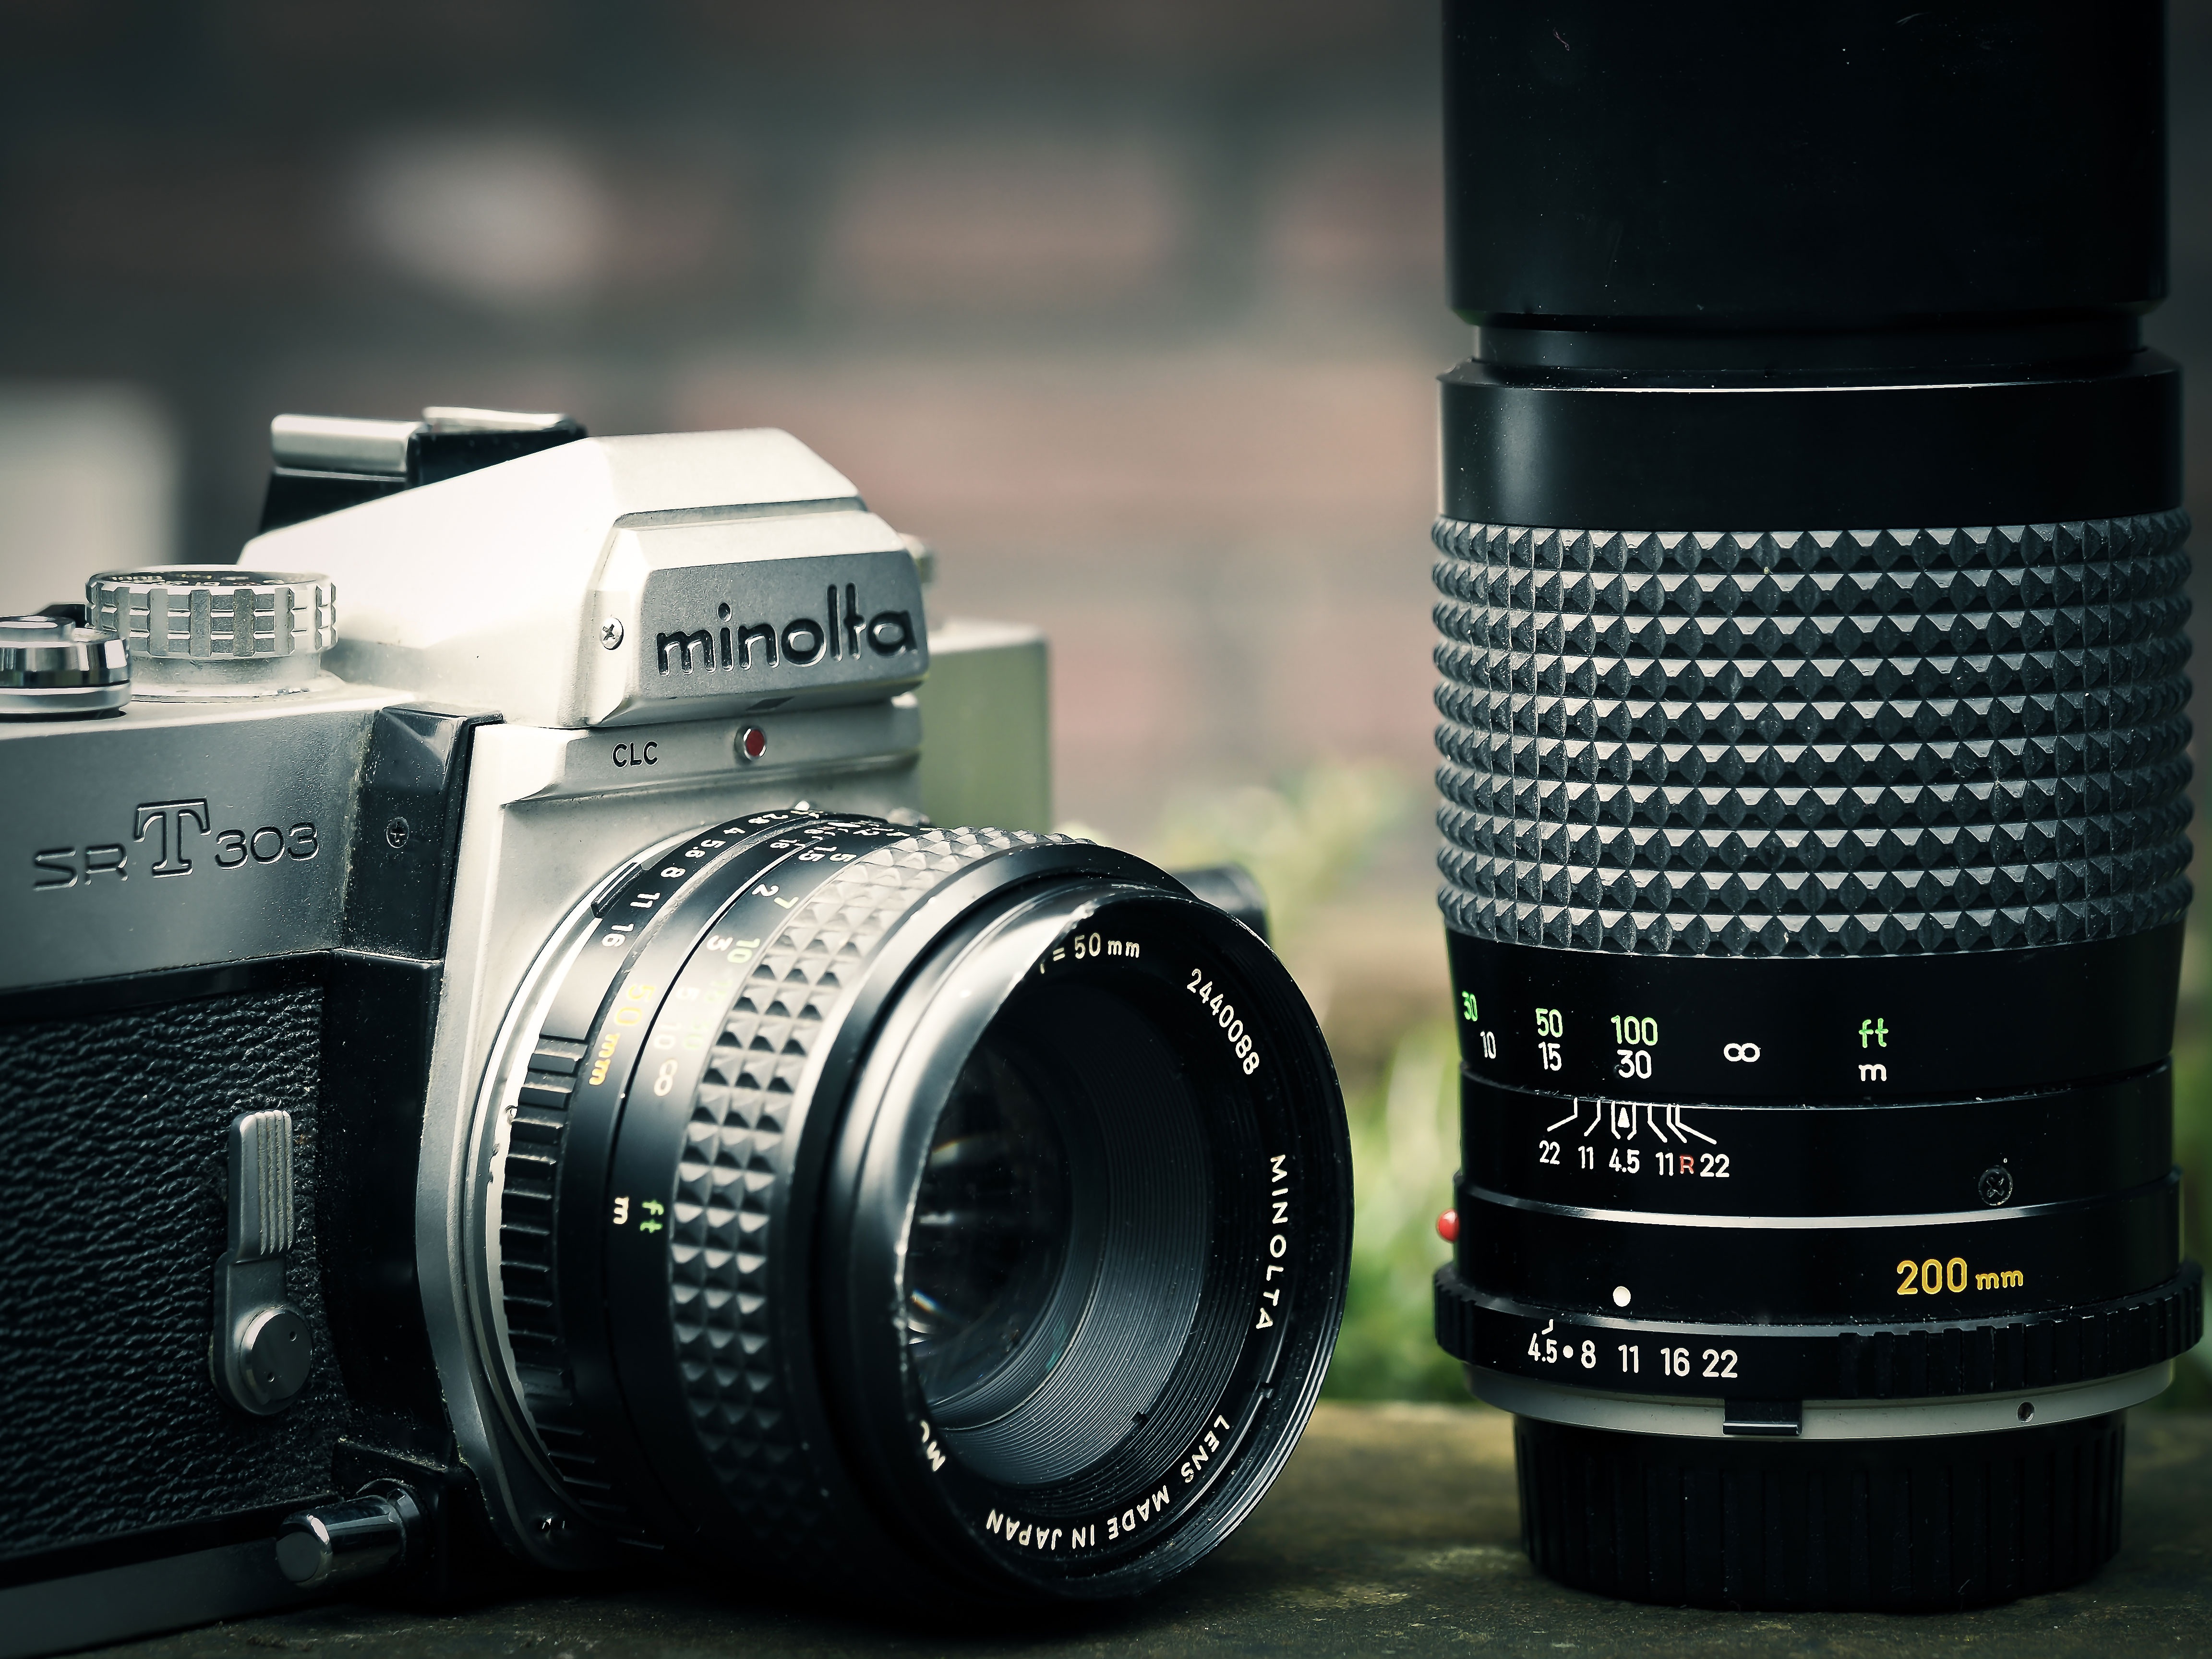
camera, photography, vintage, retro, old, photo, analog, lens, macro, nostalgia, black, old camera, product, reflex camera, digital camera, photograph, zoom, camera lens, minolta, retro look, slr camera, photo camera, rangefinder camera, zoom lens, digital slr, single lens reflex camera, cameras optics, mirrorless interchangeable lens camera, teleconverter, canon ef 75 300mm f 4 5 6 iii